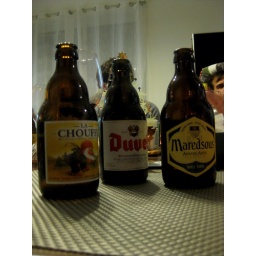
Beers in cute bottles